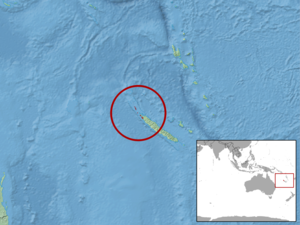
Kanakysaurus viviparus est une espèce de sauriens de la famille des Scincidae.